The Great White Hope (film)

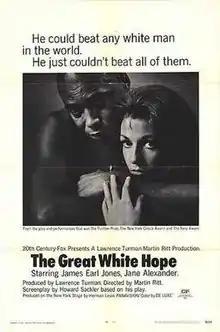
Theatrical release poster

The Great White Hope is a 1970 American biographical romantic drama film written and adapted from the 1967 Howard Sackler play of the same name.